Gongsun Du

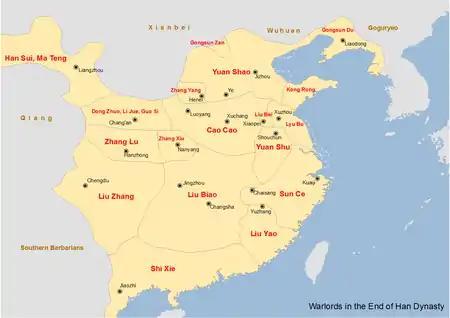
Map showing the major warlords of the Han dynasty in the 190s, including Gongsun Du

Gongsun Du (150 – 204), courtesy name Shengji, was a Chinese military general, politician, and warlord who lived during the late Eastern Han dynasty of China. He was not able to participate in battle until Dong Zhuo seized power from Emperor Shao. Dong Zhuo, hoping to expand the empire, gave Gongsun Du the command to attack the Korean peninsula from across the sea. Gongsun Du was successful in his attack and also took control of the existing Daifang and Lelang commanderies established during the earlier period of the Han dynasty, among others.